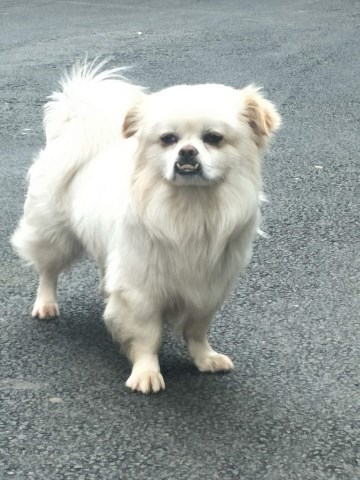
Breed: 480-n000125-Pekinese